Terror at Red Wolf Inn

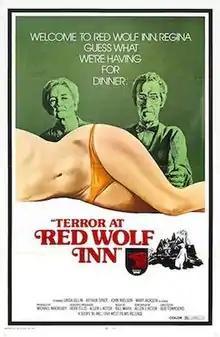
Theatrical one-sheet

Terror at Red Wolf Inn (also released as Terror House and The Folks at Red Wolf Inn) is a 1972 American horror film directed by Bud Townsend, and starring Linda Gillen, John Neilson, and Arthur Space. The plot follows a young college student who wins a vacation to a rural resort run by an elderly couple who serve meals of human flesh. Though it contains prominent horror elements, critics and scholars have noted the film as being an early example of comedy horror due to its "tongue-in-cheek" humor.